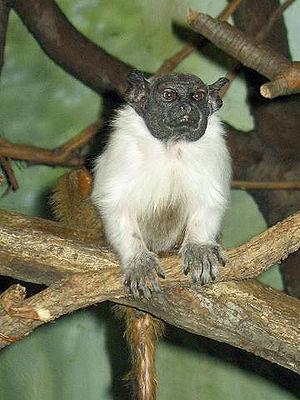
Le Tamarin bicolore est une espèce de primates de la famille des Cebidae.